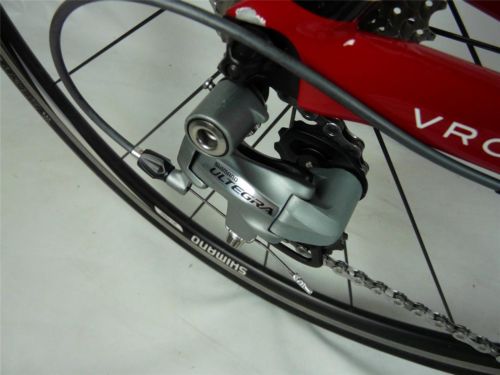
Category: bicycle